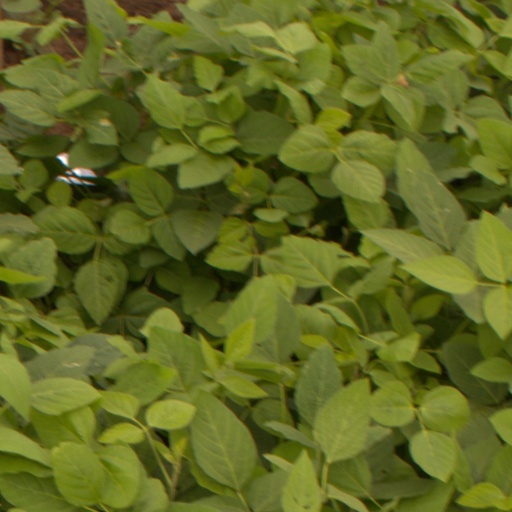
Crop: soybean